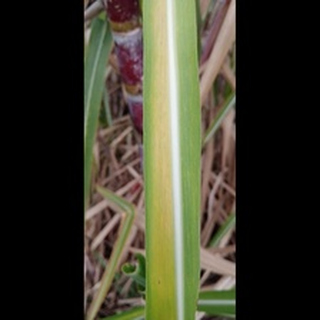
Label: sugarcane_yellow_leaf_disease